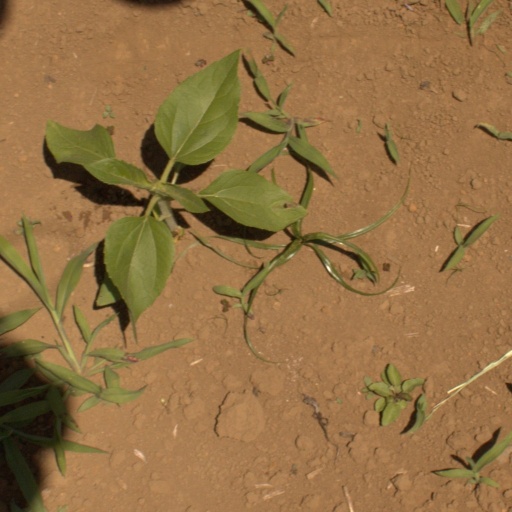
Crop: Jerusalem artichoke